Prime Minister's Youth Programme

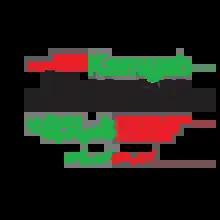
Official logo used for Kamyab Jawan Program initiative

The Prime Minister's Youth Programme was renamed to the Kamyab Jawan Program by the Imran Khan ministry in September 2019 and, after a pause in disbursements from July 2022, was renamed back by the Shehbaz Sharif ministry in December 2022. The Prime Minister's University Sports Olympiad was launched on 20 November 2024.